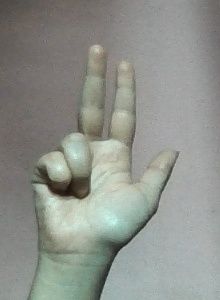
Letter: al